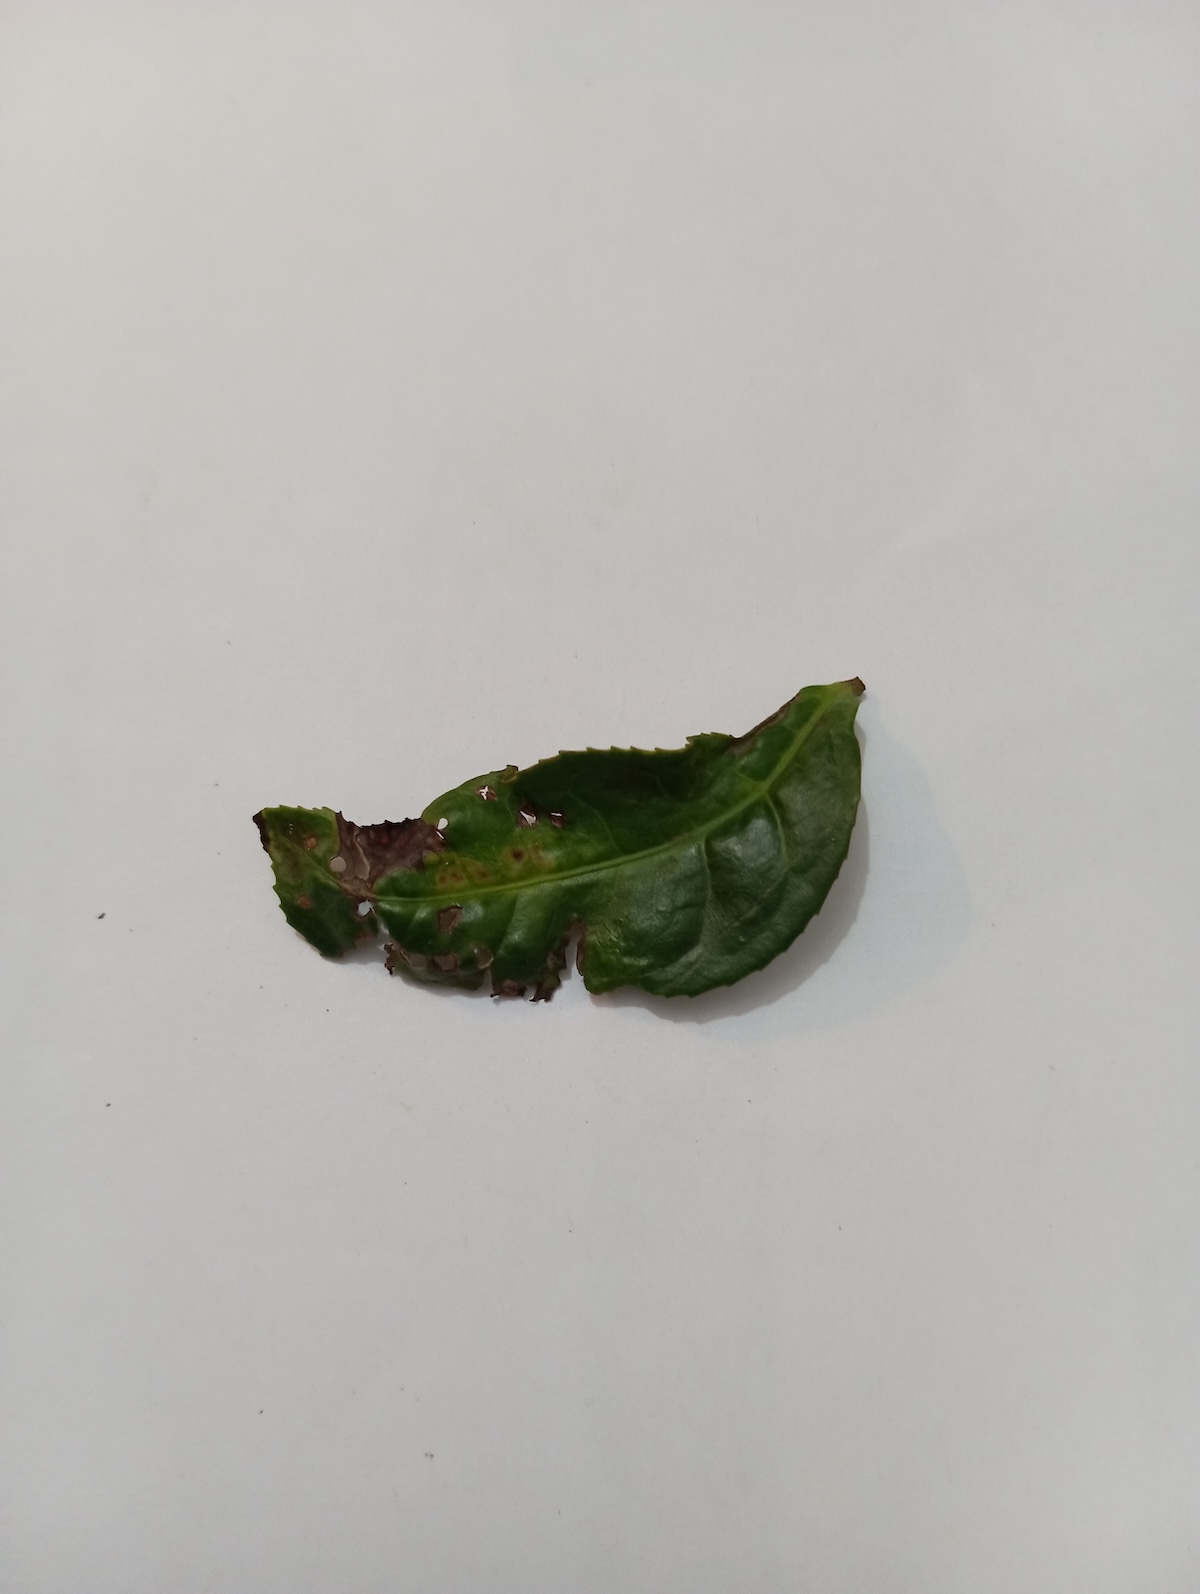
Label: Green mirid bug